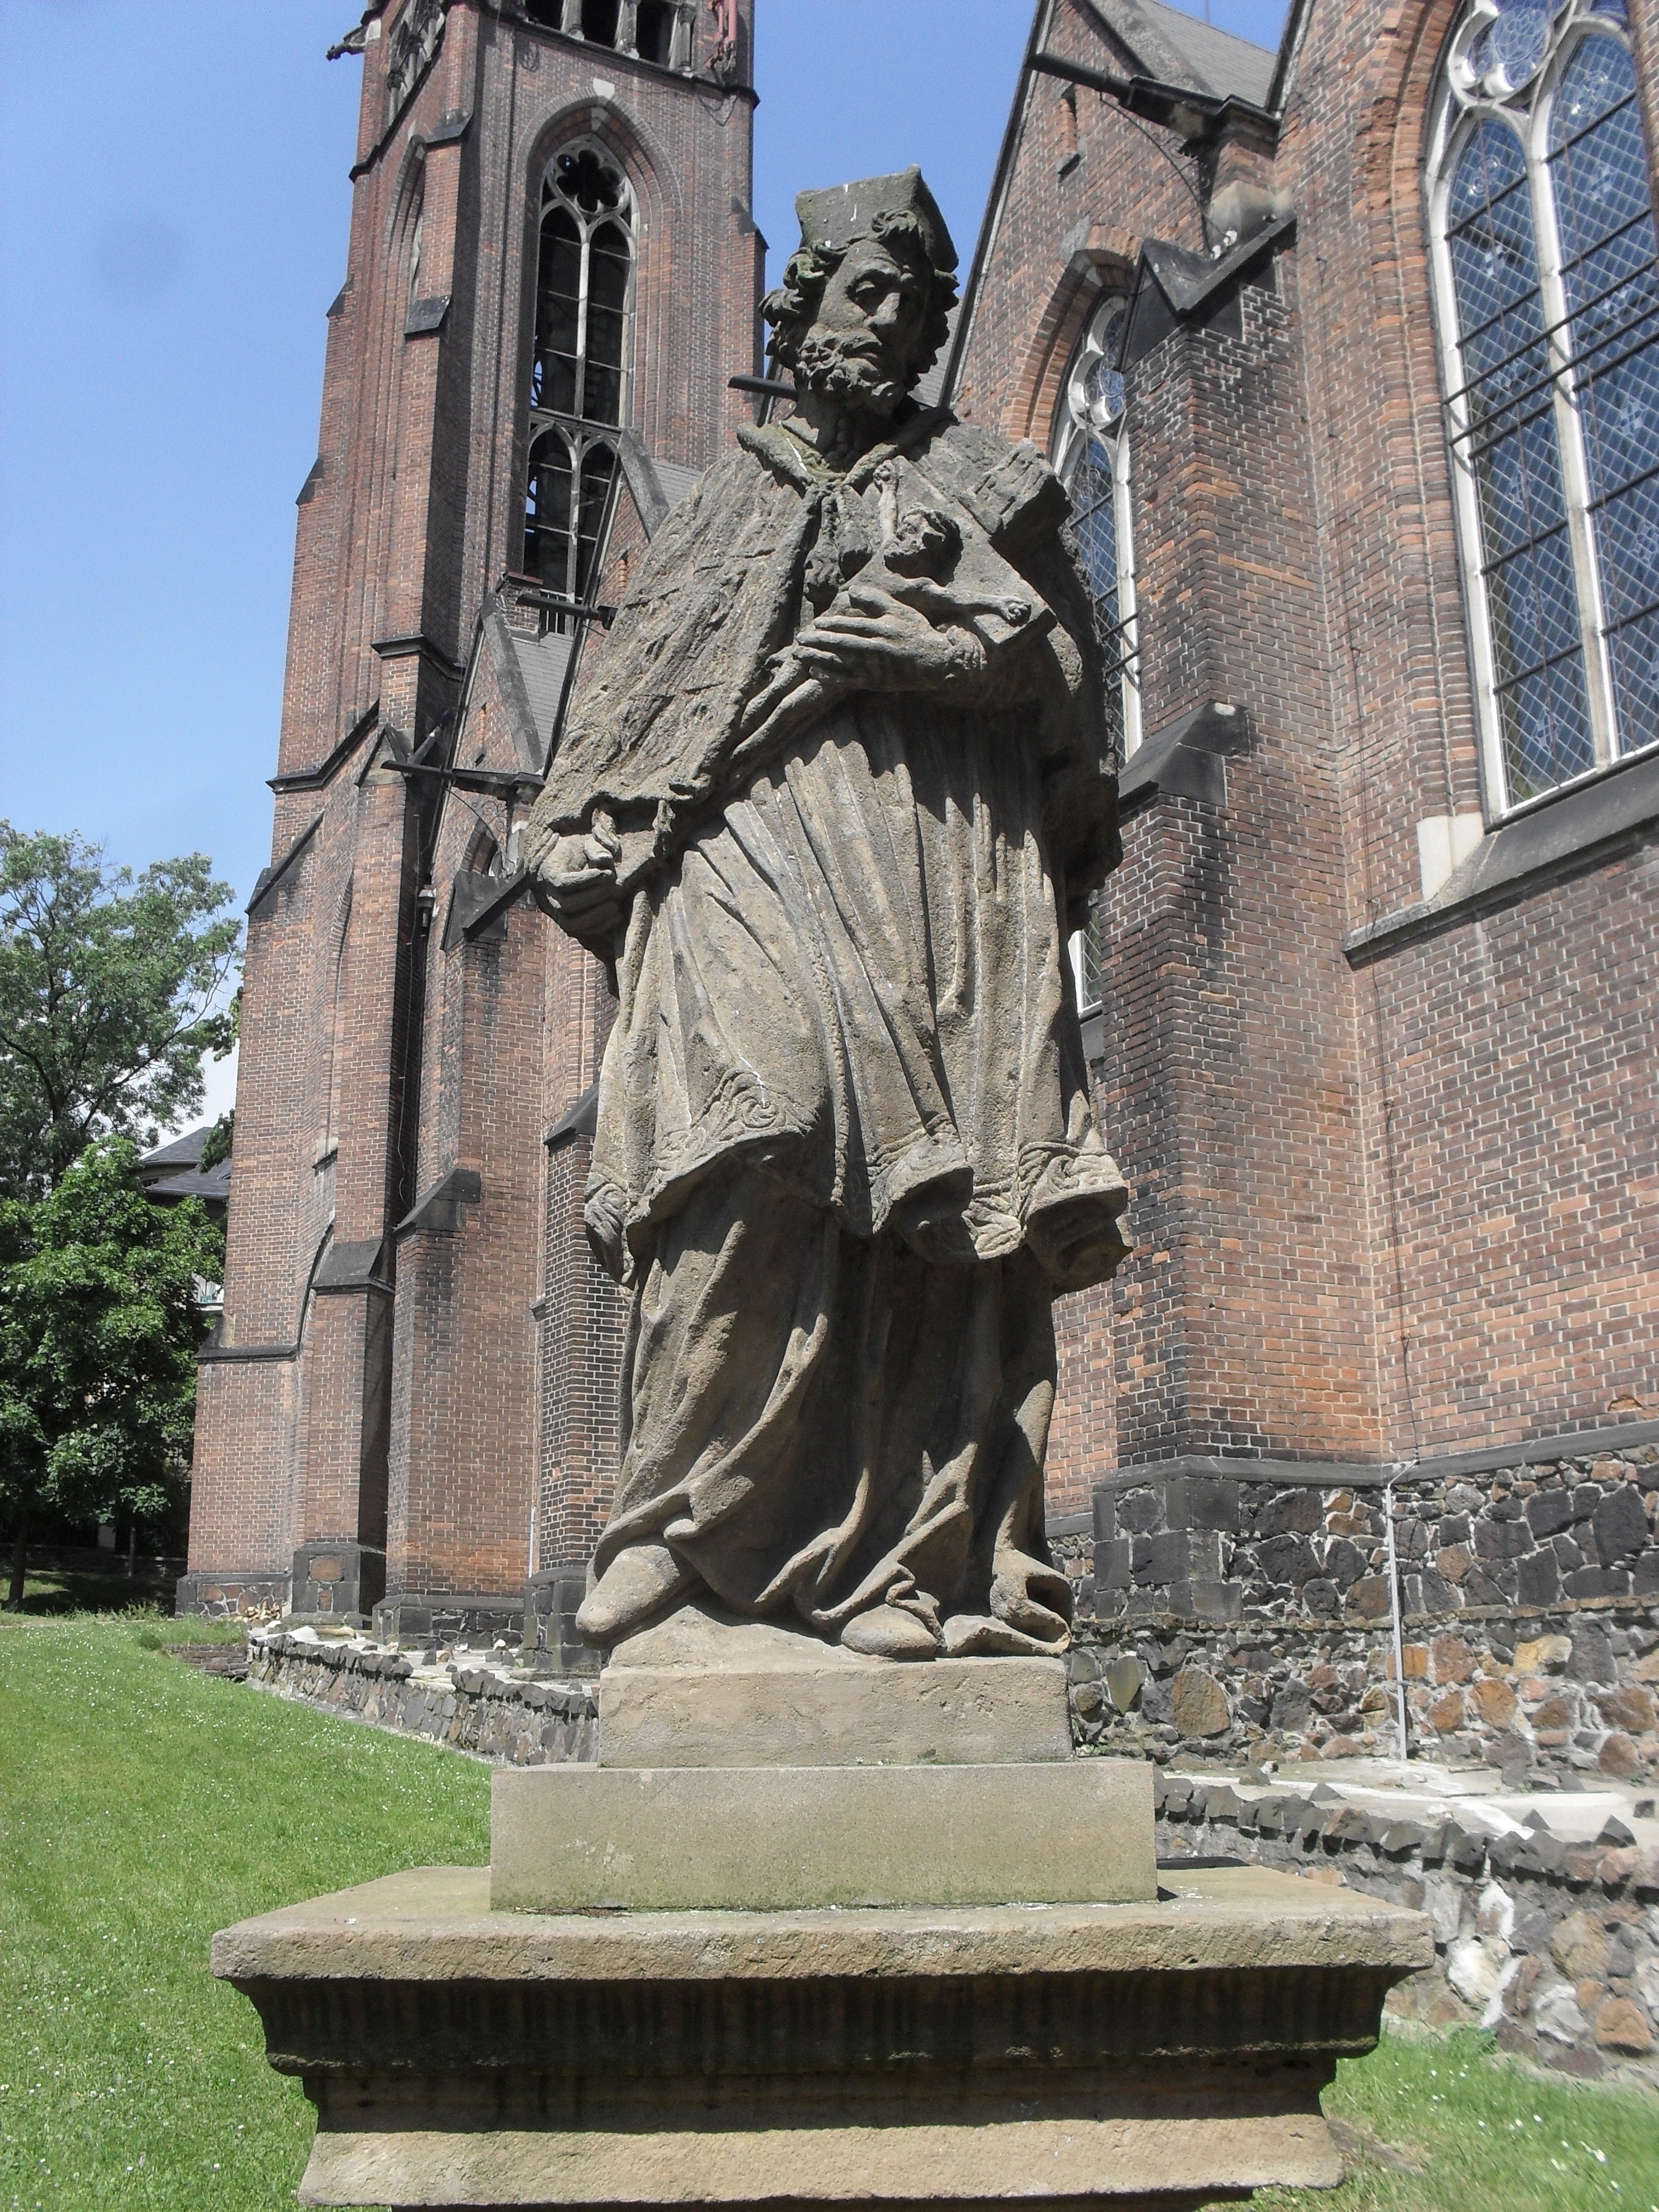
stone, monument, travel, male, statue, landmark, tourism, sculpture, art, figure, culture, classic, ancient history, teplice, jana, nepomuck ho